Tiruchirappalli

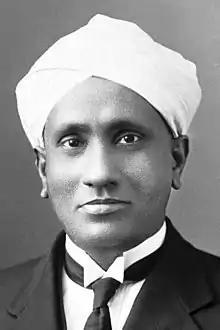
A portrait of C. V. Raman

The Anbil Dharmalingam Agricultural College and Research Institute was established as a constituent college of Tamil Nadu Agricultural University in 1989, and the National Research Centre for Banana offer higher education and research in agriculture. The Tiruchirappalli branch of Anna University was established after the bifurcation of Anna University in 2007. 64 self-financing colleges which offer courses in engineering, architecture, management and computer applications in the districts of Ariyalur, Cuddalore, Nagapattinam, Perambalur, Pudukkottai, Thanjavur and Tiruvarur are affiliated to Anna University. The SRM Group of Colleges established the SRM Institute of Science and Technology at Irungalur near Tiruchirappalli; this was followed by Chennai Medical College and Hospital in 2007. A proposal by the group to include the institutions in SRM University is under review by the Ministry of Human Resources Development of the Government of India.